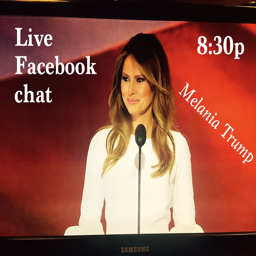
is this our nations next first lady ? join me on my page ... person